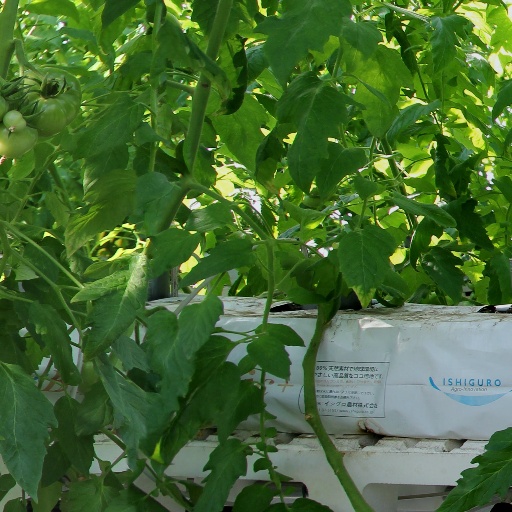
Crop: tomato